Zinfandel

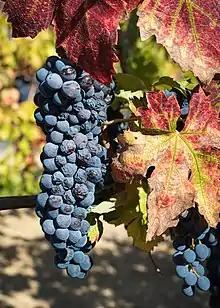
Zinfandel grapes ripening on the vine

Zinfandel (also known as Primitivo) is a variety of black-skinned wine grape. The variety is grown in over 10 percent of California vineyards. DNA analysis has revealed that it is genetically equivalent to the Croatian grapes Crljenak Kaštelanski and Pribidrag, as well as to the Primitivo variety traditionally grown in Apulia, Italy, where it was introduced in the 18th century, and Kratošija in Montenegro and Macedonia . The grape found its way to the United States in the mid-19th century, where it became known by variations of a name applied to a different grape, likely "Zierfandler" from Austria.